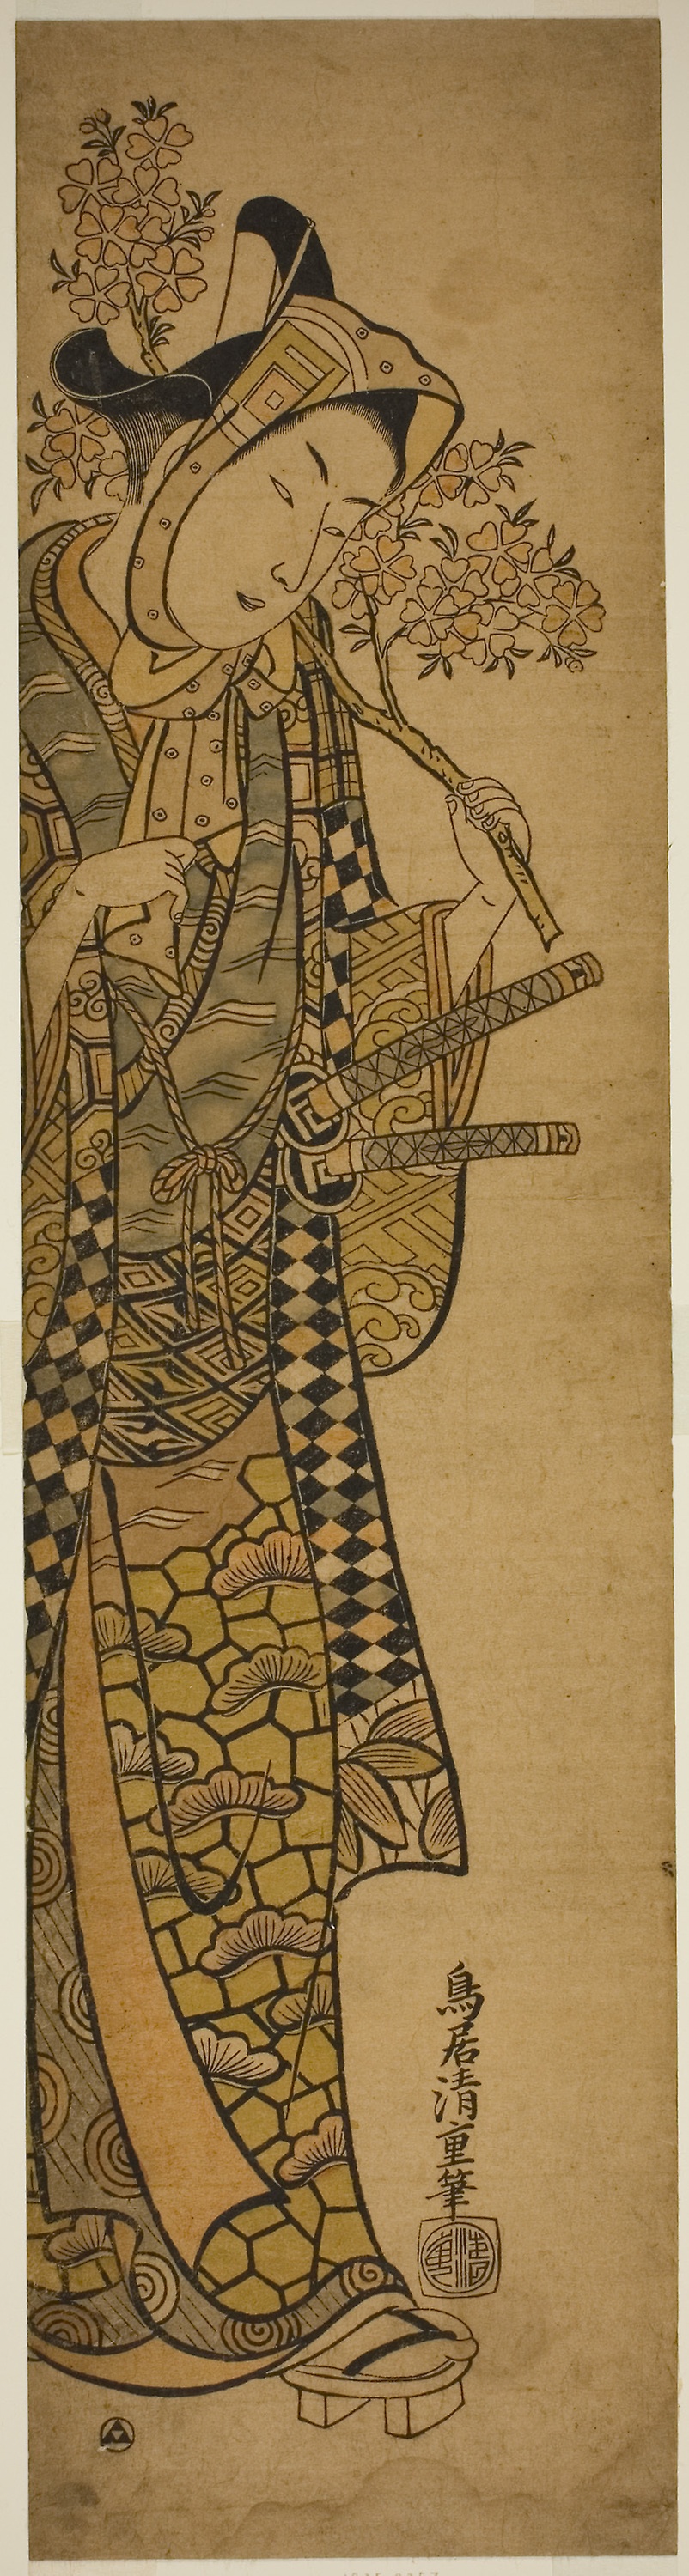
giraffe, giraffidae, neck, art